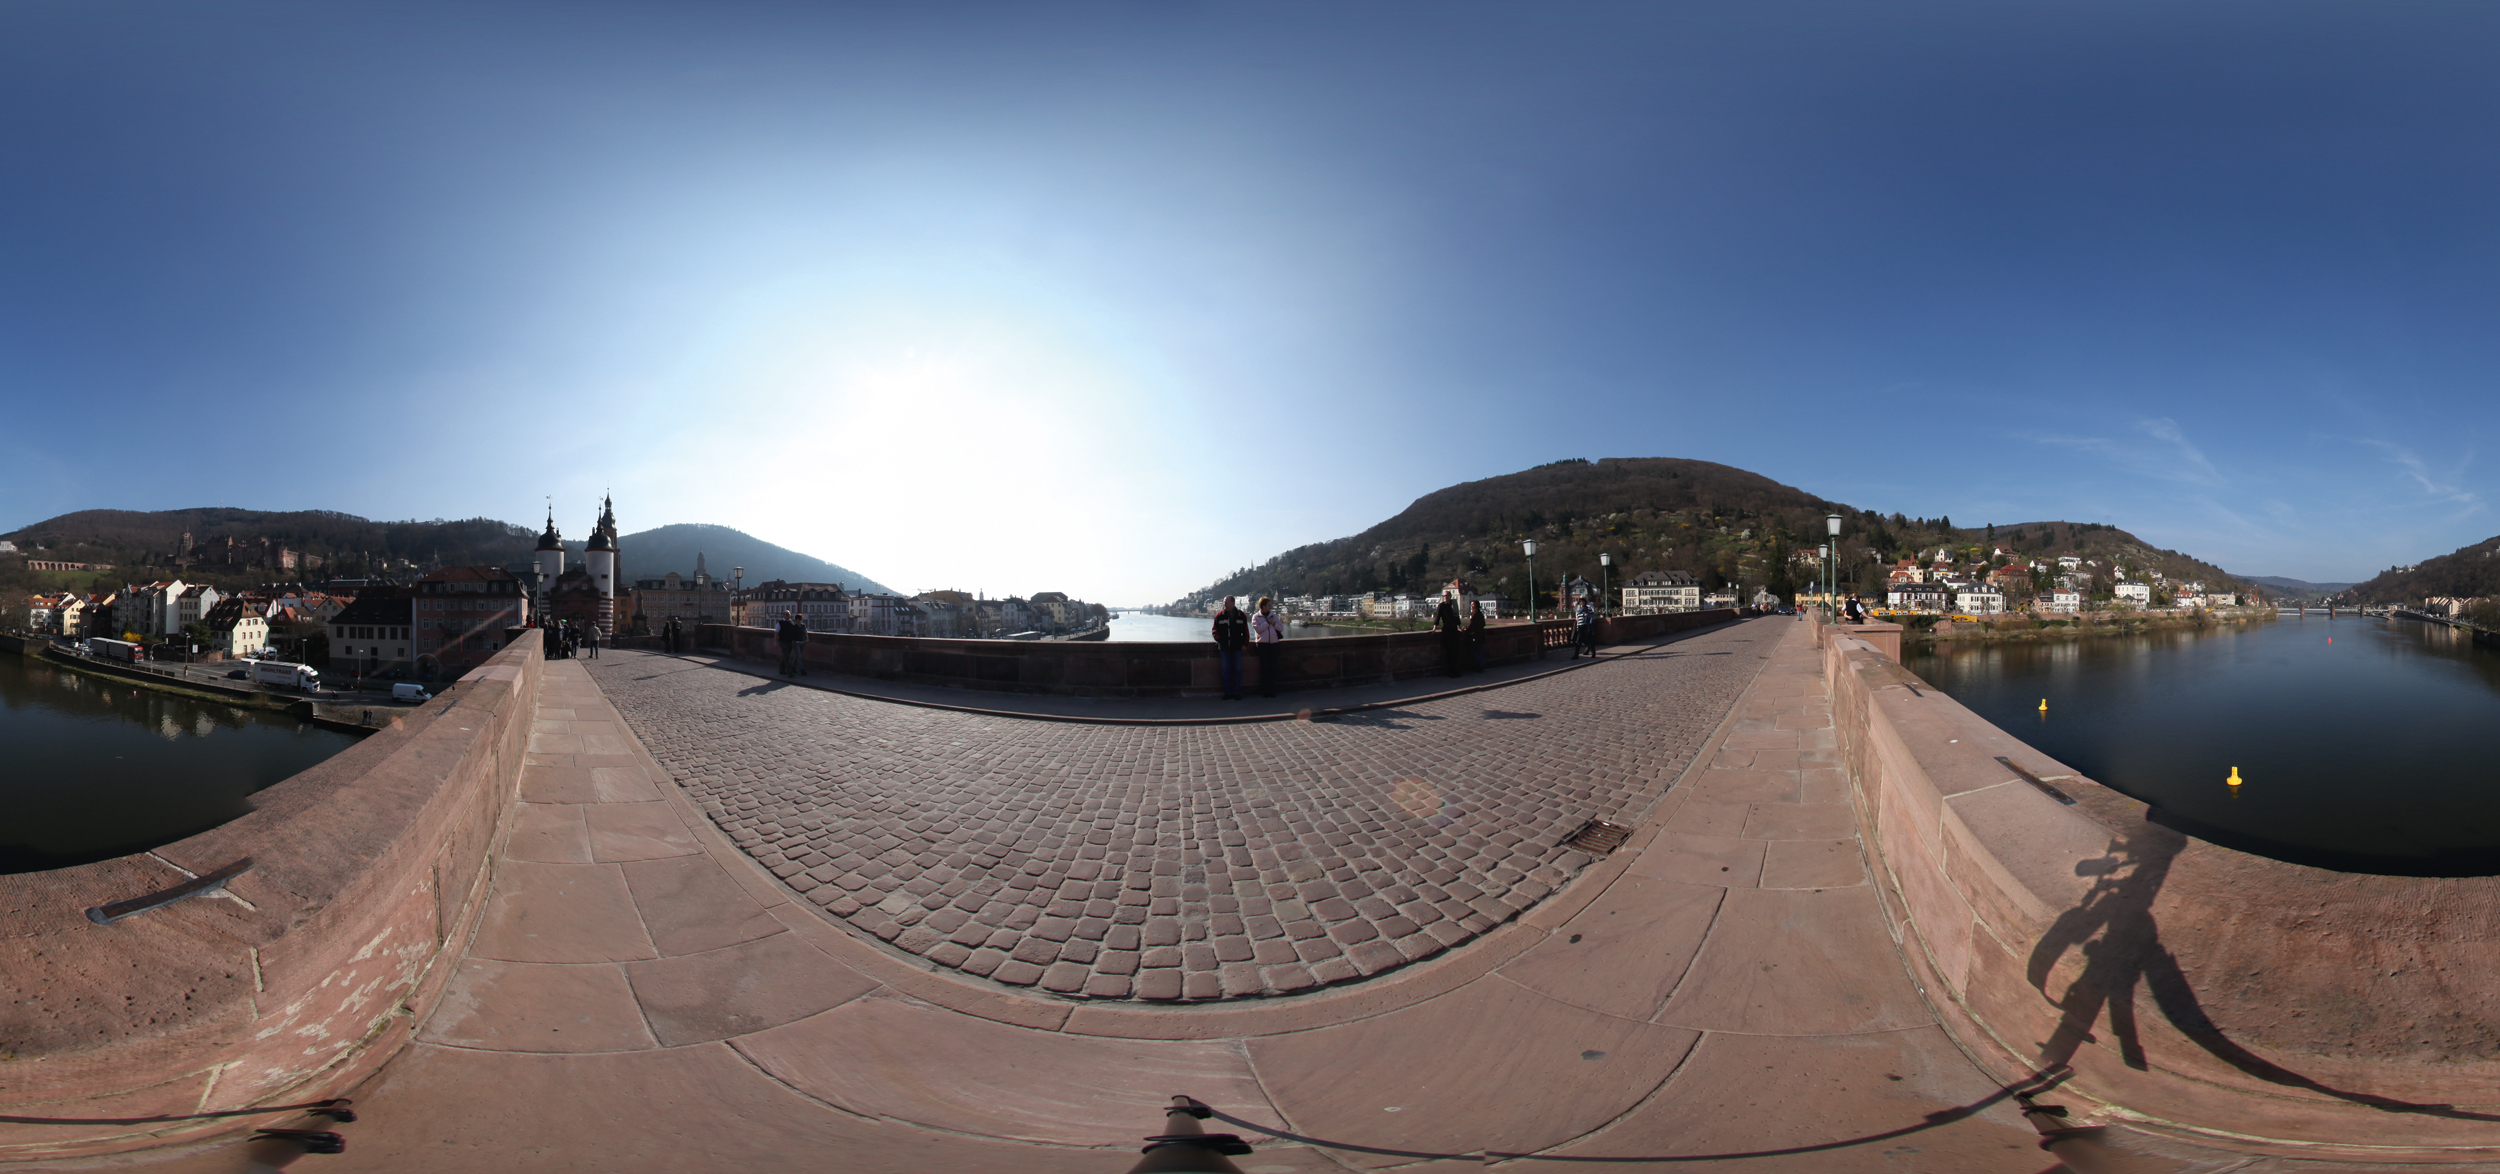
heidelberg, old bridge, panorama, bridge, old town, sky, horizon, landscape, cloud, water, city, tree, circle, amphitheatre, travel, plant, evening, winter, slope, tourism